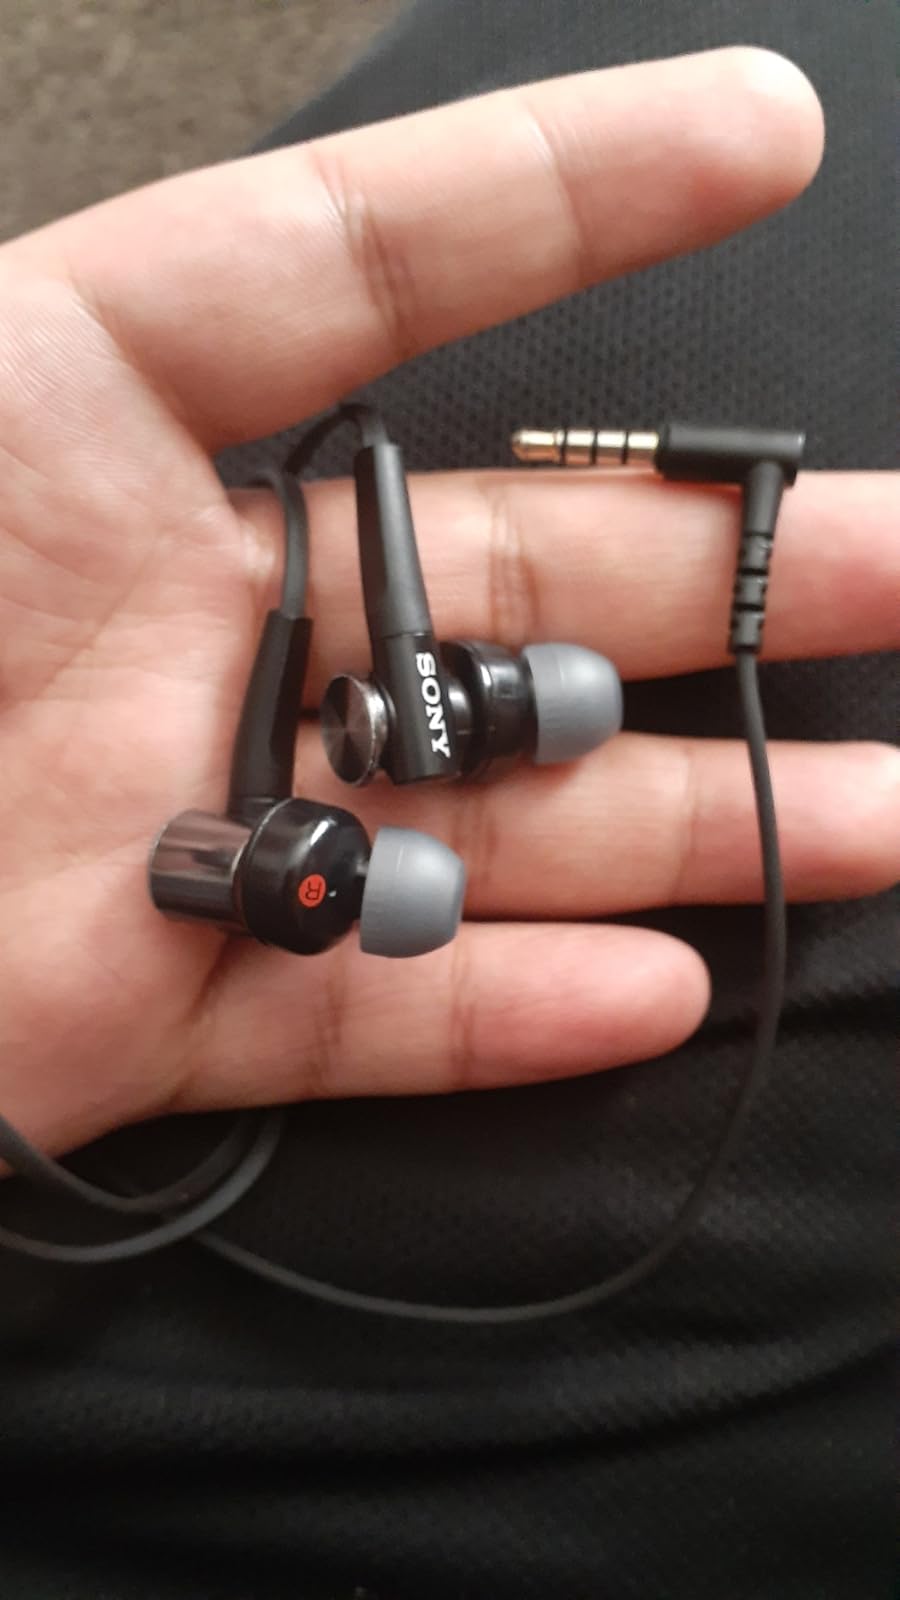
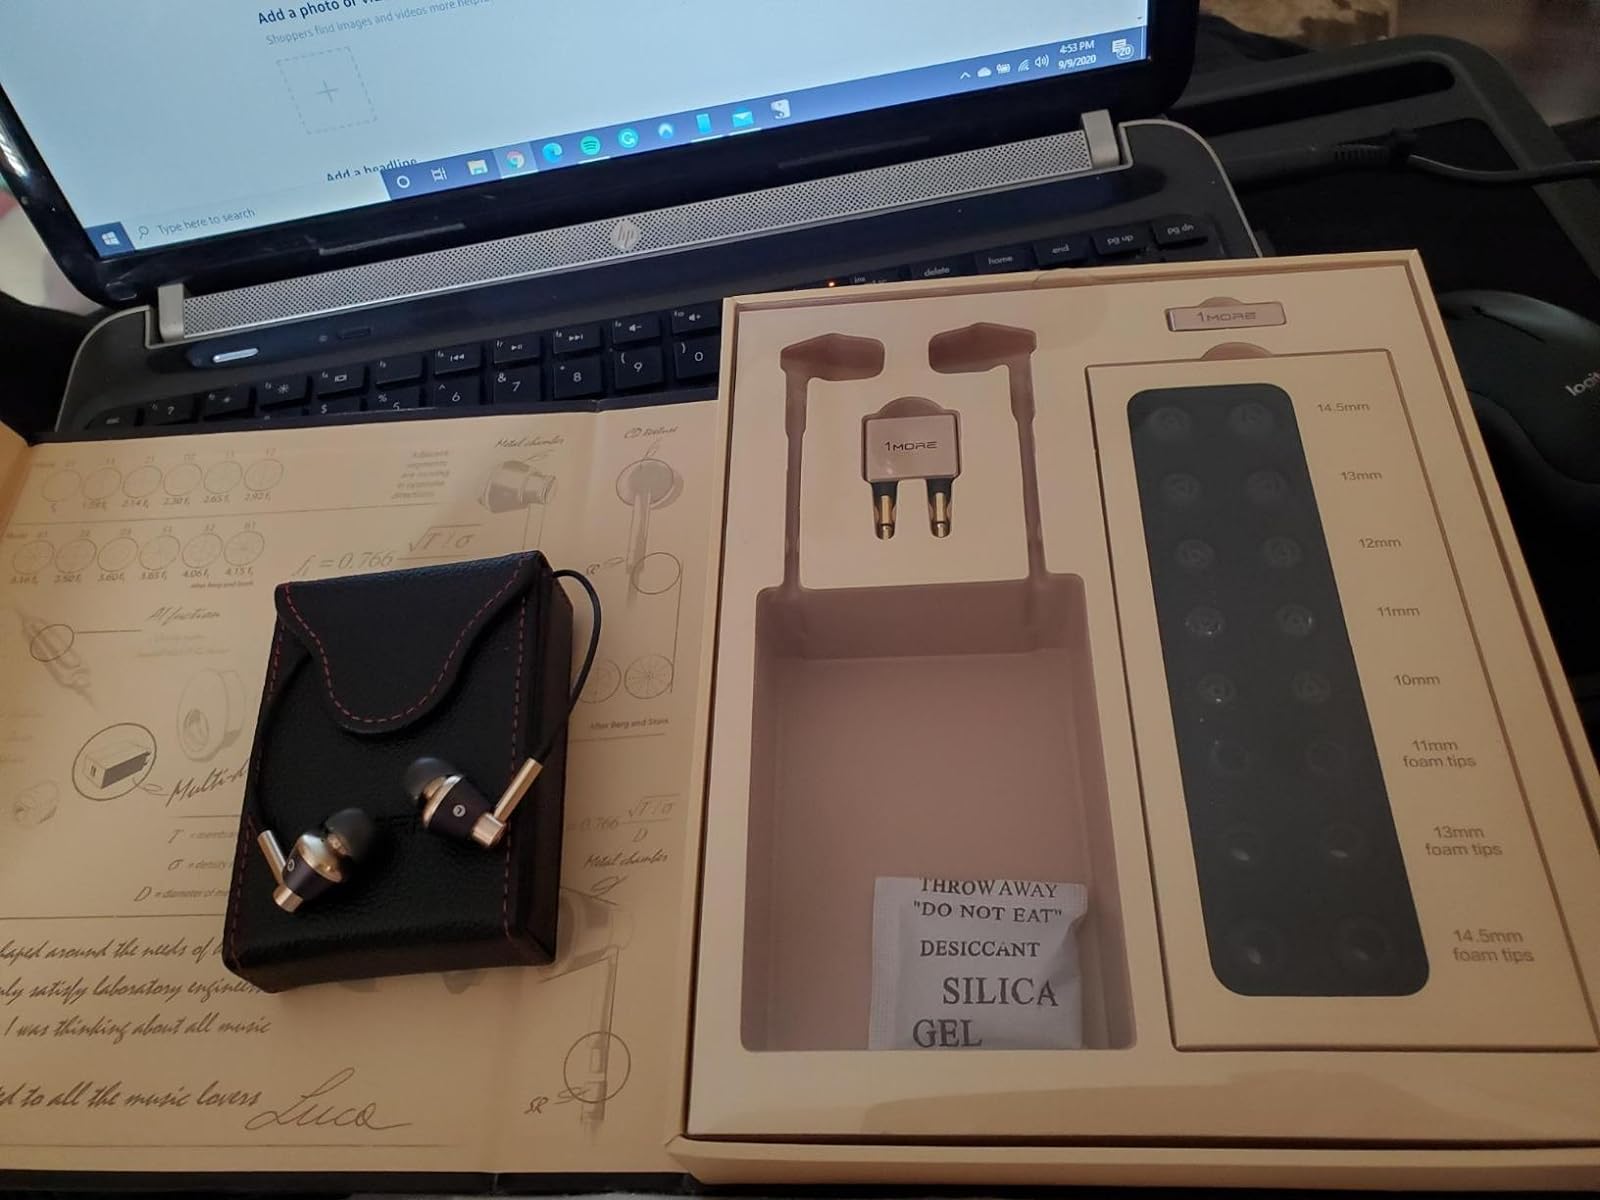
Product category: headphones
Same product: no